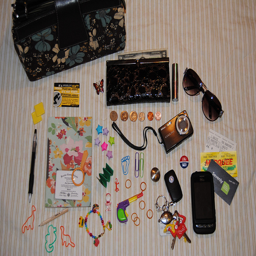
A purse with its contents removed and arranged on a table.
a couple of accessories and personal items thrown across a bed
A purse sitting on top of a table with it's contents splayed all over it.
a purse is sitting on a bed with lots of things beside it
A picture of an item that seems to be mysterious.